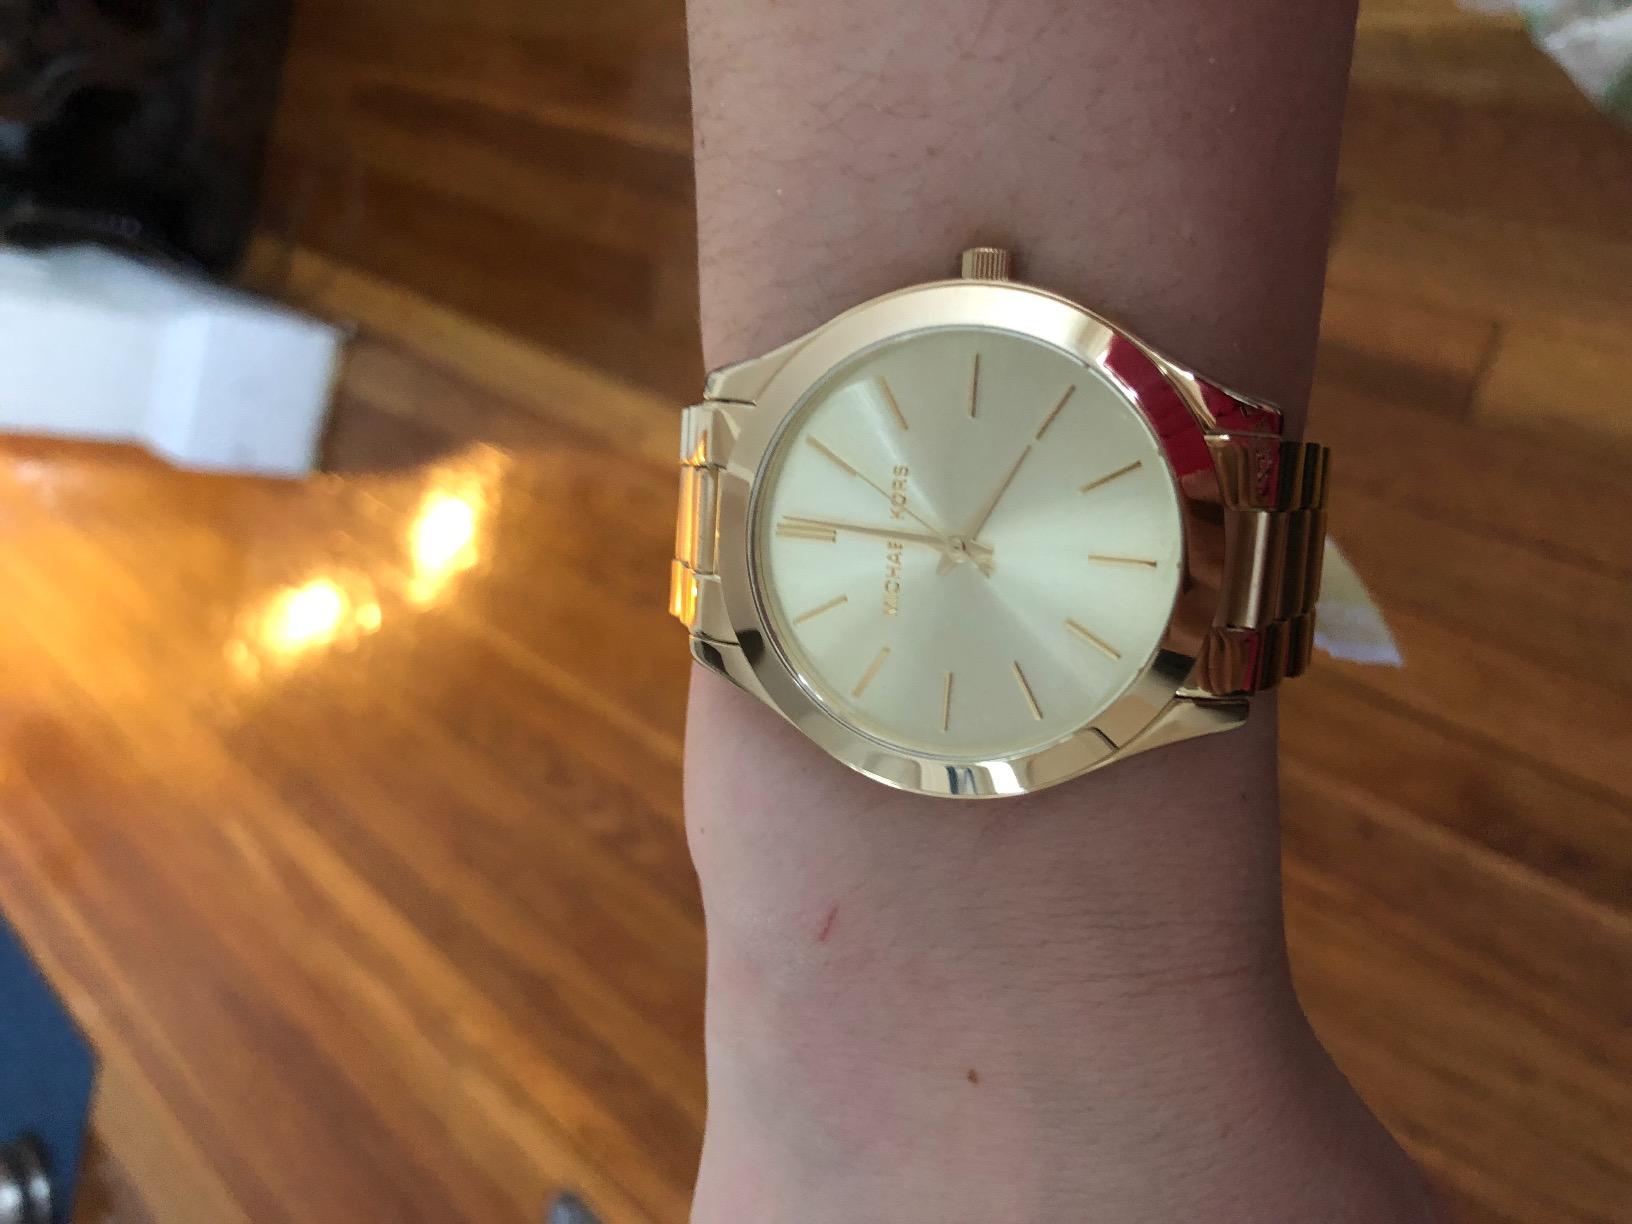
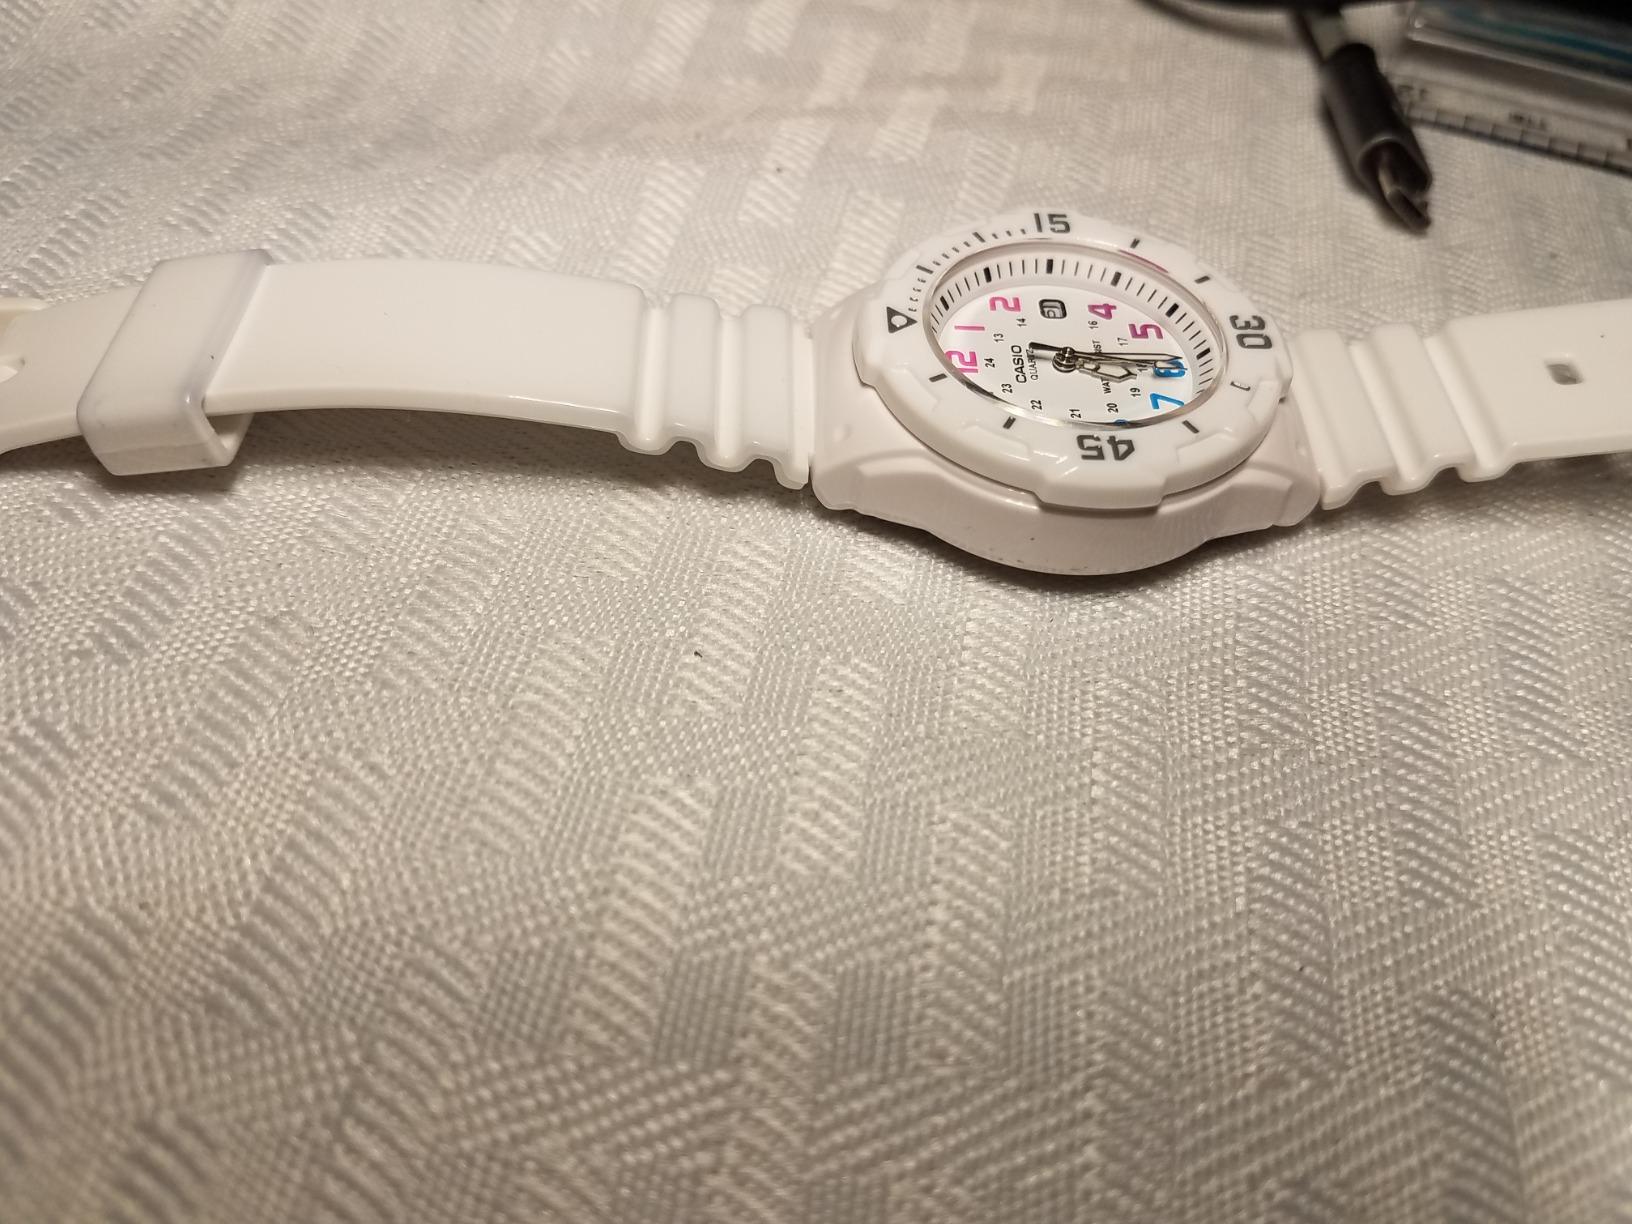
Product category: accessories_watch
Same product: no